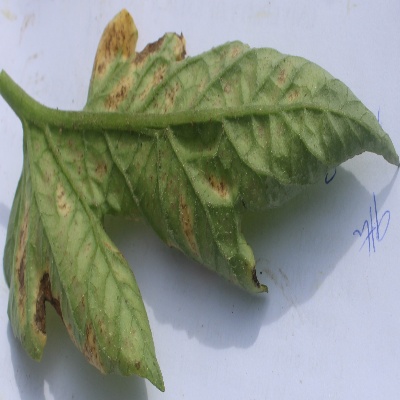
Crop: Tomato
Condition: septoria leaf spot